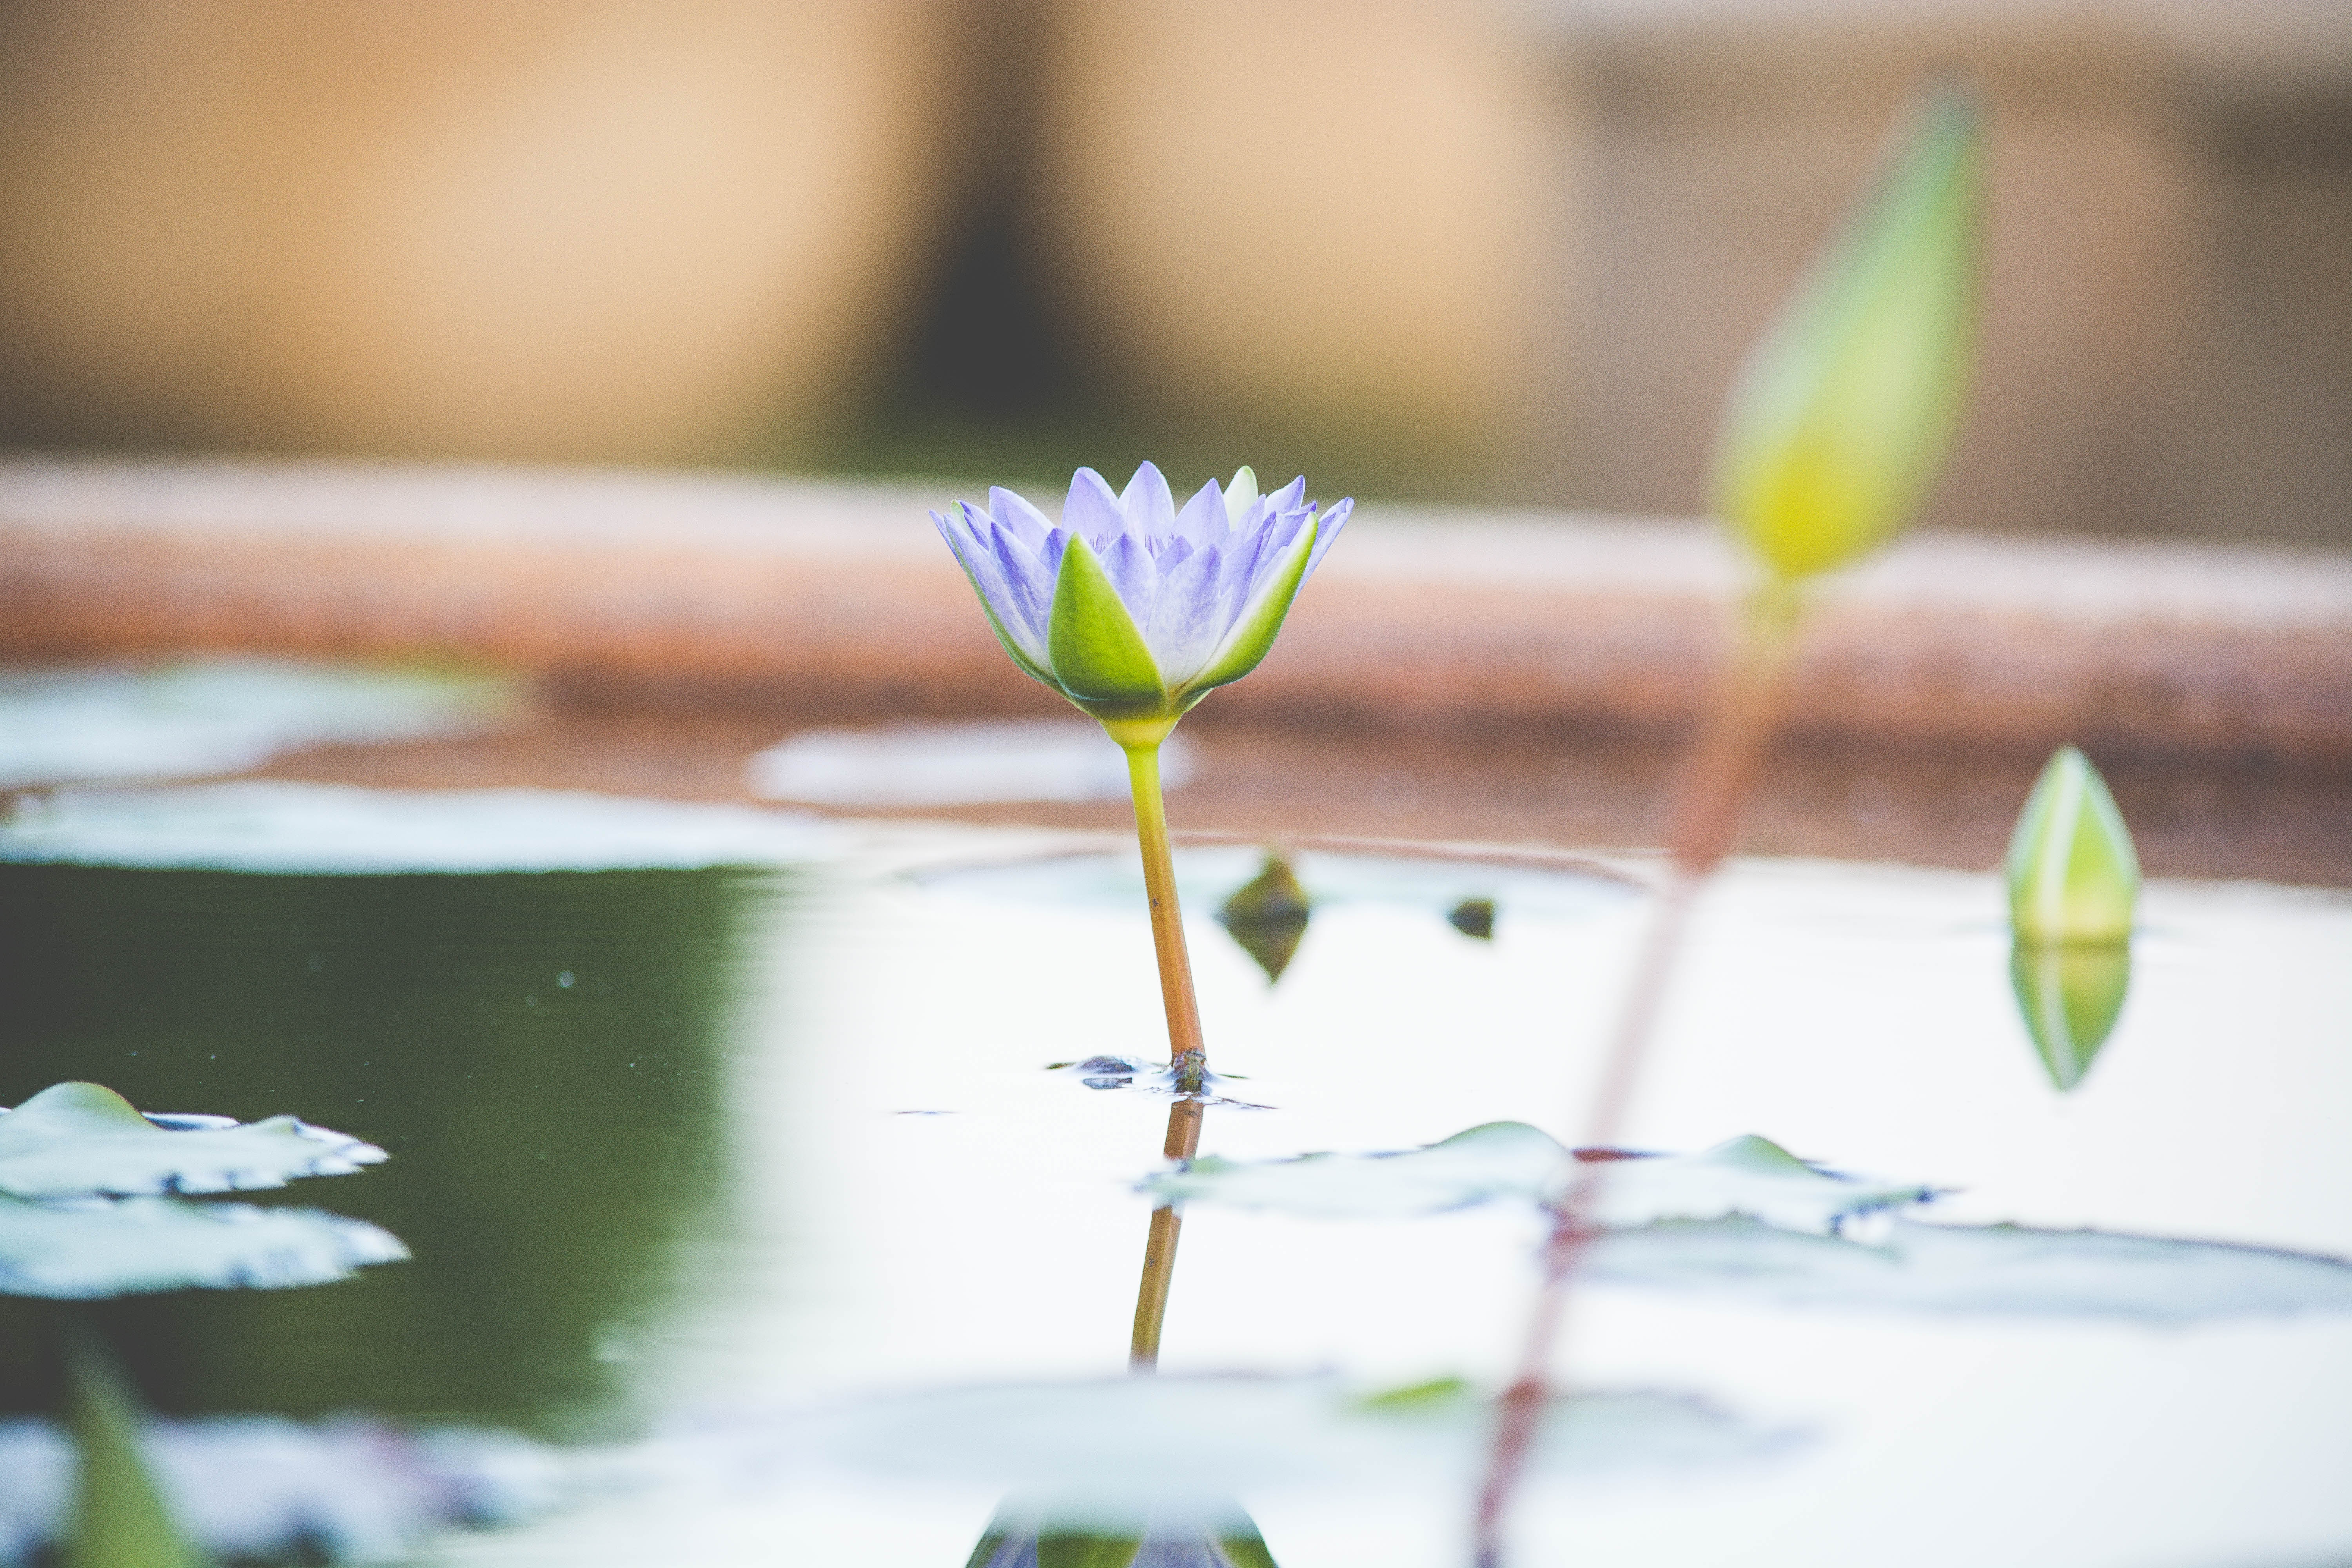
water, branch, blossom, blur, growth, plant, leaf, flower, petal, bloom, summer, green, reflection, color, botany, blooming, blue, yellow, garden, flora, still life, close up, outdoors, petals, buds, delicate, macro photography